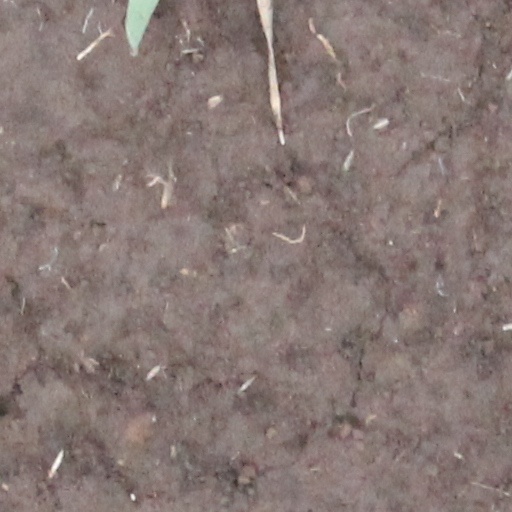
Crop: wheat